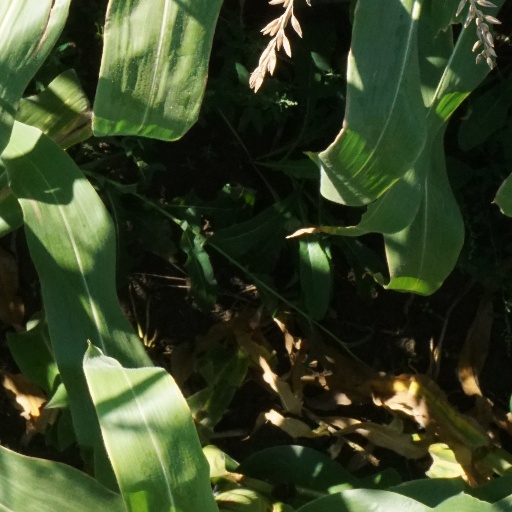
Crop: maize; corn